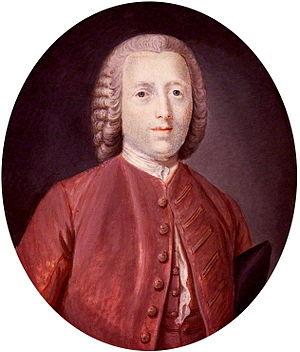
John Turberville Needham, né à Londres le 10 septembre 1713, décédé à Bruxelles le 30 décembre 1781, est un biologiste anglais.